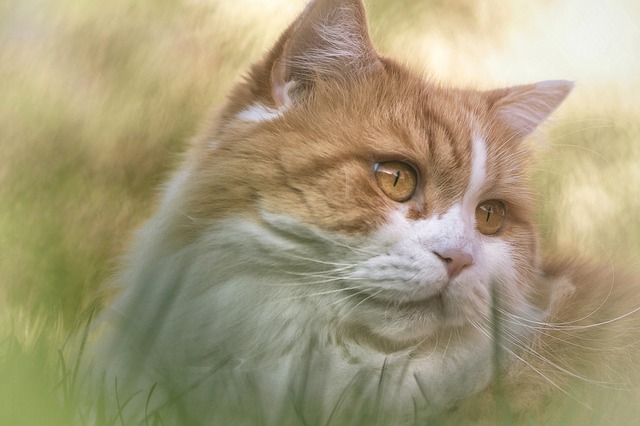
Label: gatto